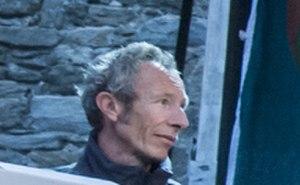
Le navigateur Pierre Antoine quelques jours avant le départ de la Route du Rhum 2014. Détail d'une photo où il est en compagnie de dix autres navigateurs.
La Route du Rhum 2018 est la onzième édition de la Route du Rhum, course transatlantique en solitaire. Elle s'élance de Saint-Malo le dimanche 4 novembre 2018 à 14 heures, et rallie Pointe-à-Pitre, en Guadeloupe. La flotte est répartie en six catégories : Ultime, Multi50, IMOCA, Class40, Rhum Multi et Rhum Mono. Le directeur de course est Jacques Caraës.